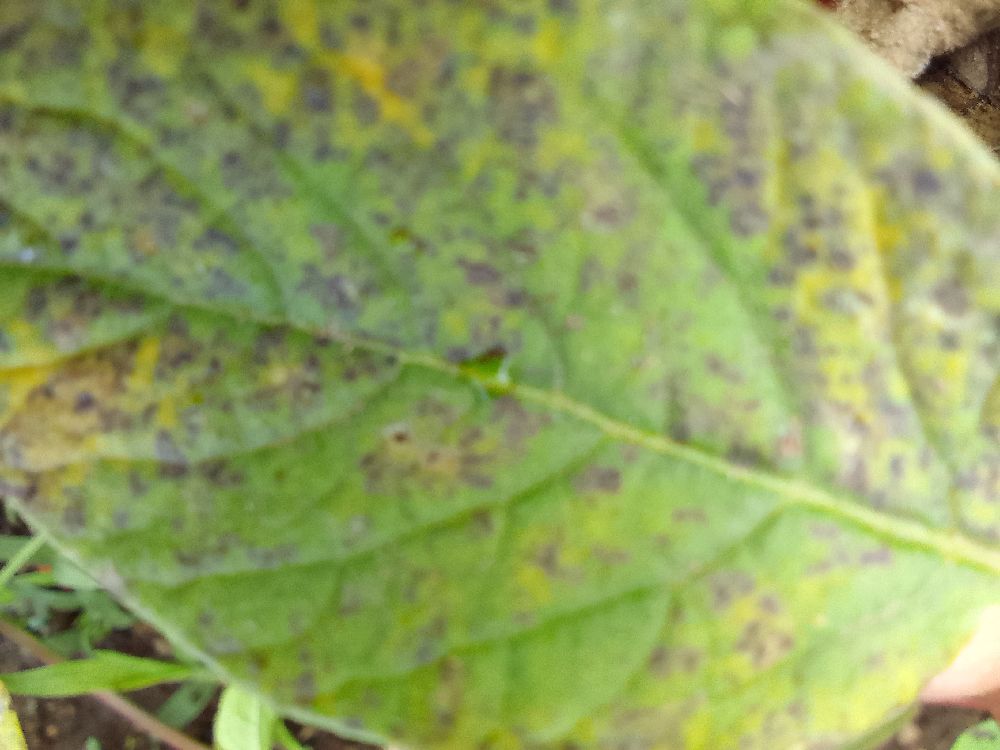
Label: Late blight